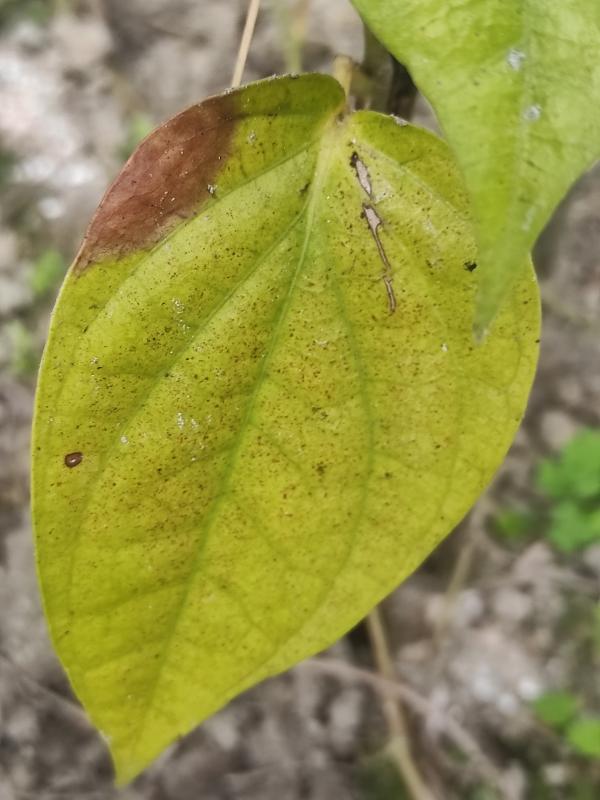
Label: Fungal_Brown_Spot_Disease